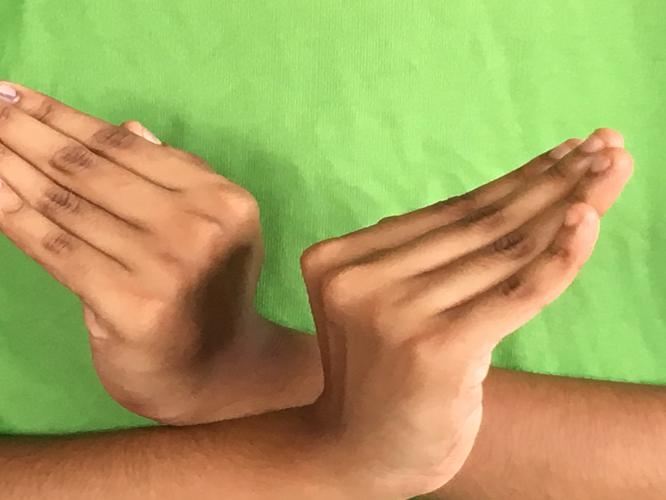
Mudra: Nagabandha
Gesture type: double_hand